Yuge Station

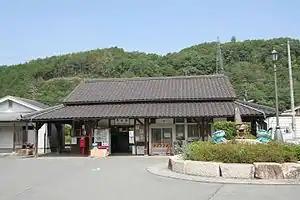
Yuge Station, June 2009

is a passenger railway station located in the town of Kumenan, Kume District, Okayama Prefecture, Japan, operated by West Japan Railway Company (JR West).